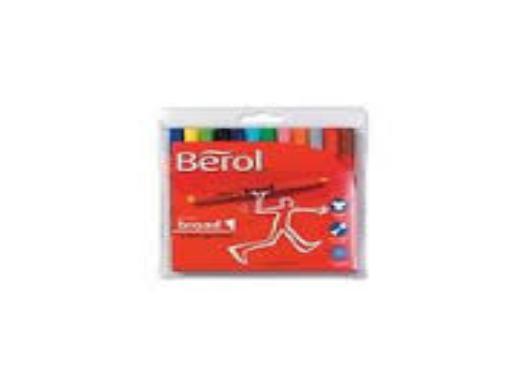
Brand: berol
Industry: Others